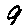
Label: 9